Holymoorside and Walton

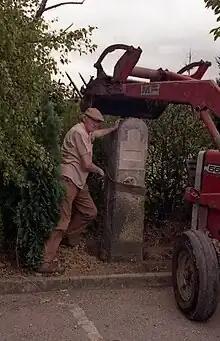
Jim McAllister at the central boundary stone erection

There are 2,138 residents recorded within the parish for the 2021 census, a reduction (5%) from the 2,233 residents recorded within the parish for the 2011 census, which itself was an increase of 59 (3%) from the 2001 census, and at 1.5 persons per hectare the population density is much lower than the district (3.6) and national averages (4.1). Reflecting the trend nationally however, it has an ageing population, the ratio of young people in the parish is below the averages both in the district as well as countrywide.